Mars 2020

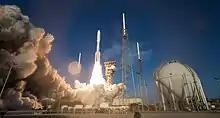
Mars 2020 launching from Cape Canaveral Space Force Station, Florida, at 11:50 UTC on 30 July 2020

The launch window, when the positions of Earth and Mars were optimal for traveling to Mars, opened on July 17, 2020, and lasted through August 15, 2020. The rocket was launched on July 30, 2020, at 11:50 UTC, and the rover landed on Mars on February 18, 2021, at 20:55 UTC, with a planned surface mission of at least one Mars year (668 sols or 687 Earth days). Two other missions to Mars were launched in this window: the United Arab Emirates Space Agency launched its Emirates Mars Mission with the "Hope" orbiter on July 20, 2020, which arrived in Mars orbit on February 8, 2021, and China National Space Administration launched "Tianwen-1" on July 23, 2020, arriving in orbit on February 10, 2021, and successfully soft landed with the Zhurong rover on May 14, 2021.